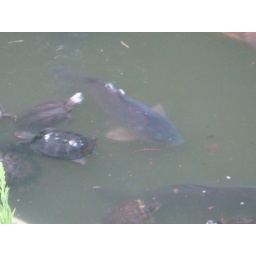
fish and turtles swimming near Ueno